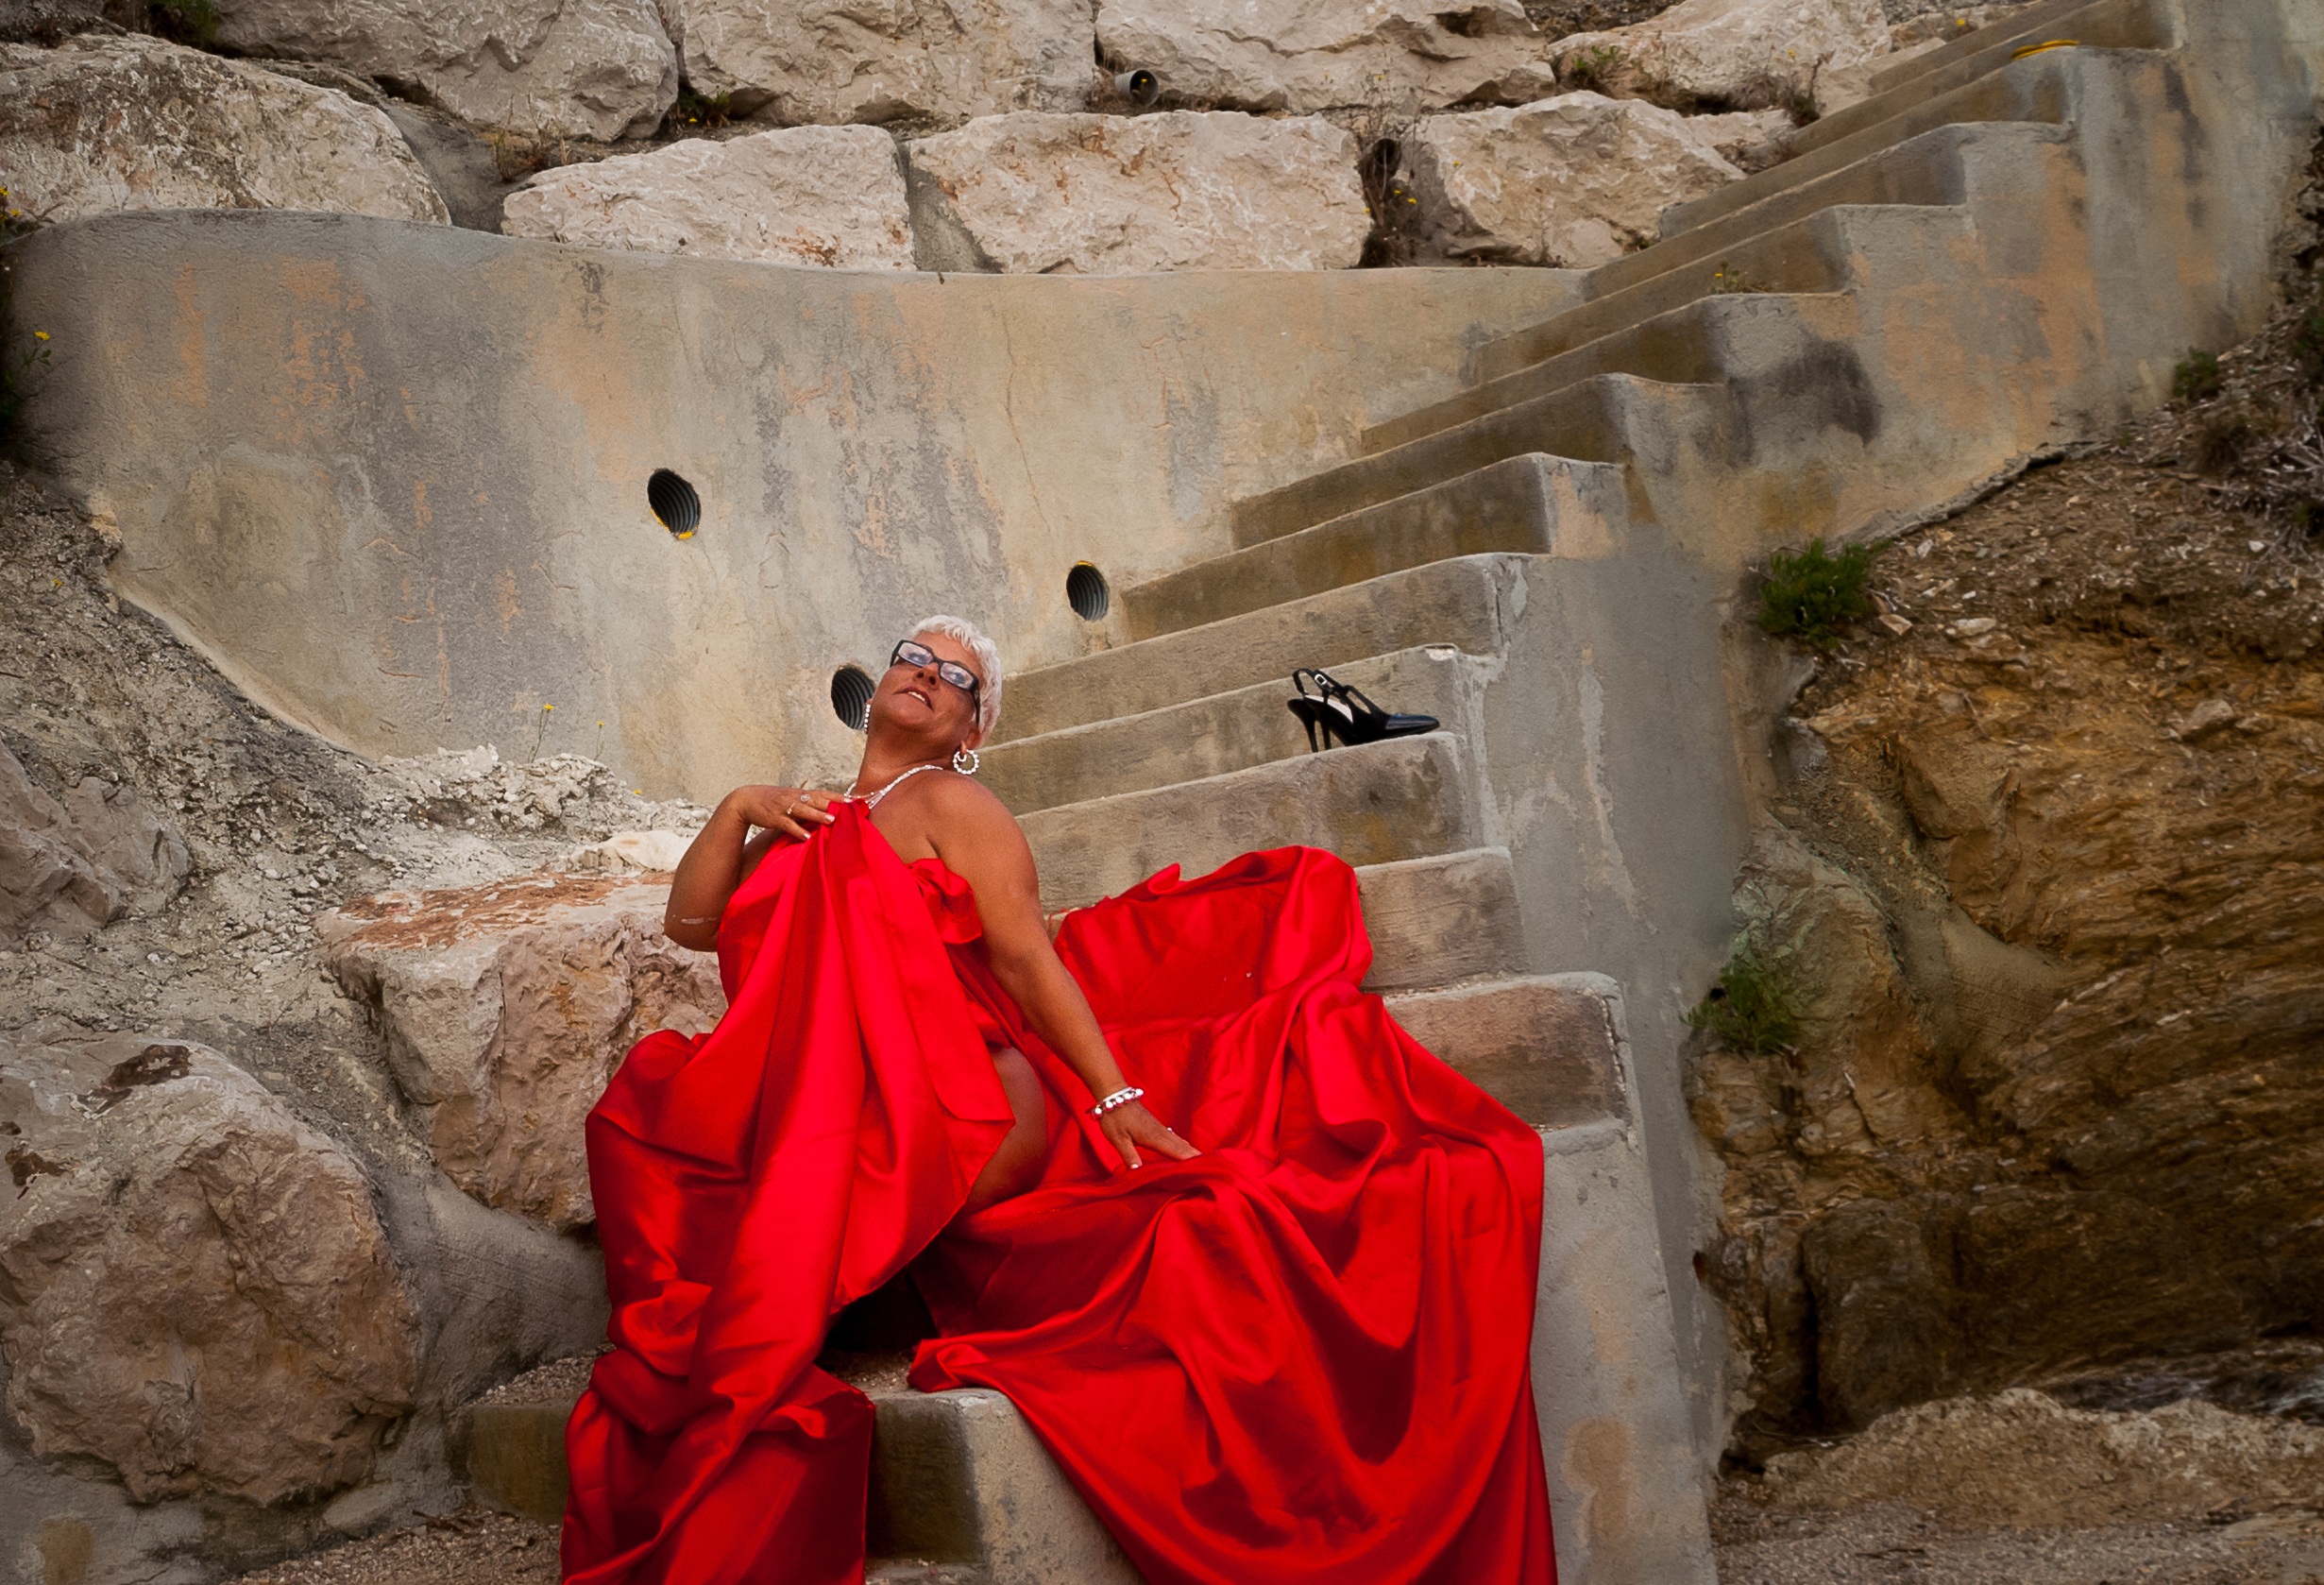
rock, woman, adventure, staircase, formation, cave, red, canyon, geology, temple, caving, sensual, sensuality, assisi